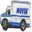
Label: truck